Music hall

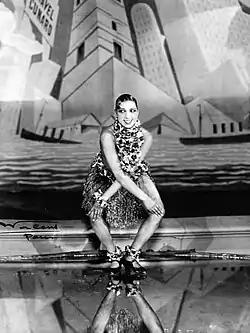
Josephine Baker dances the Charleston at the "Folies Bergère" (1926)

The music hall was first imported into France in its British form in 1862, but under the French law protecting the state theatres, performers could not wear costumes or recite dialogue, something only allowed in theaters. When the law changed in 1867, the Paris music hall flourished, and a half-dozen new halls opened, offering acrobats, singers, dancers, magicians, and trained animals. The first Paris music hall built specially for that purpose was the Folies-Bergere (1869); it was followed by the Moulin Rouge (1889), the Alhambra (1866), the first to be called a music hall, and the Olympia (1893). The "Printania" (1903) was a music-garden, open only in summer, with a theater, restaurant, circus, and horse-racing. Older theaters also transformed themselves into music halls, including the Bobino (1873), the Bataclan (1864), and the Alcazar (1858). At the beginning, music halls offered dance reviews, theater and songs, but gradually songs and singers became the main attraction.